Reg Hailstone

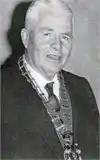
Reginald John Hailstone, OBE

Reginald John Hailstone (1901–1963) was an Australian grazier and civic leader in the Lachlan Valley area of New South Wales.